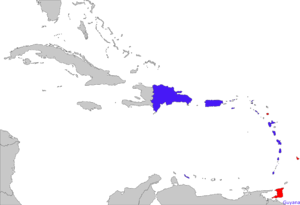
LIAT Destinations